Oil sands tailings ponds (Canada)

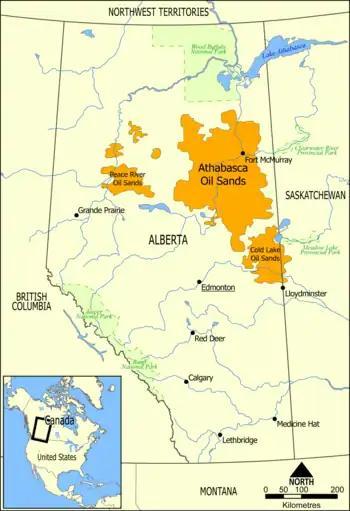
The extent of oil sands in Alberta, Canada

In Canada there are three major oil sand deposits, primarily located in the province of Alberta, with some also located in the neighbouring province of Saskatchewan. They are known as Athabasca Oil Sands, Cold Lake oil sands, and Peace River oil sands. The Athabasca Oil Sands Region (AOSR) has 19 tailings ponds.